Sky position (RA, Dec in degrees): 233.493, 5.555
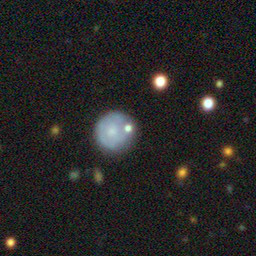
Galaxy morphology: Round Smooth Galaxies